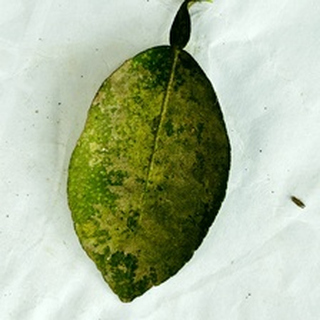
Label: lemon_sooty_mould